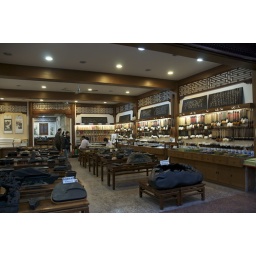
This store sells products for writing fancy Chinese characters. The black stones in the middle are used for grinding the pigment